Taishō Democracy

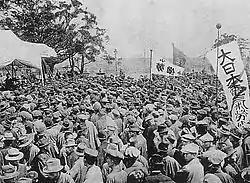
First International Workers' Day rally in Japan, 1920

The growing power of the Seiyūkai led to the Taishō Political Crisis of 1912–1913. The crisis was triggered when the army brought down the Seiyūkai-supported Saionji Kinmochi cabinet by refusing to supply a war minister. The "genrō" then appointed one of their own proteges, Katsura Tarō, as premier. This move provoked a widespread popular backlash, the "Movement for Constitutional Government" ("Kensei Yōgo Undō"). Led by journalists and opposition politicians, the movement denounced "hambatsu" rule and demanded that the cabinet be responsible to the Diet. Faced with this pressure, Katsura attempted to build his own party, the Rikken Dōshikai, by uniting the various anti-Seiyūkai factions. This move marked the beginning of a two-party system in Japan, as it created a viable rival to the Seiyūkai. Although Katsura's government quickly fell, the crisis demonstrated the growing power of the parties and public opinion. The era of covert party government began, culminating in 1918 when the "genrō", faced with the massive 1918 rice riots, were forced to appoint Hara Kei as the first commoner and first true party prime minister.